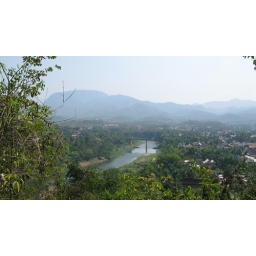
bridge over khan river